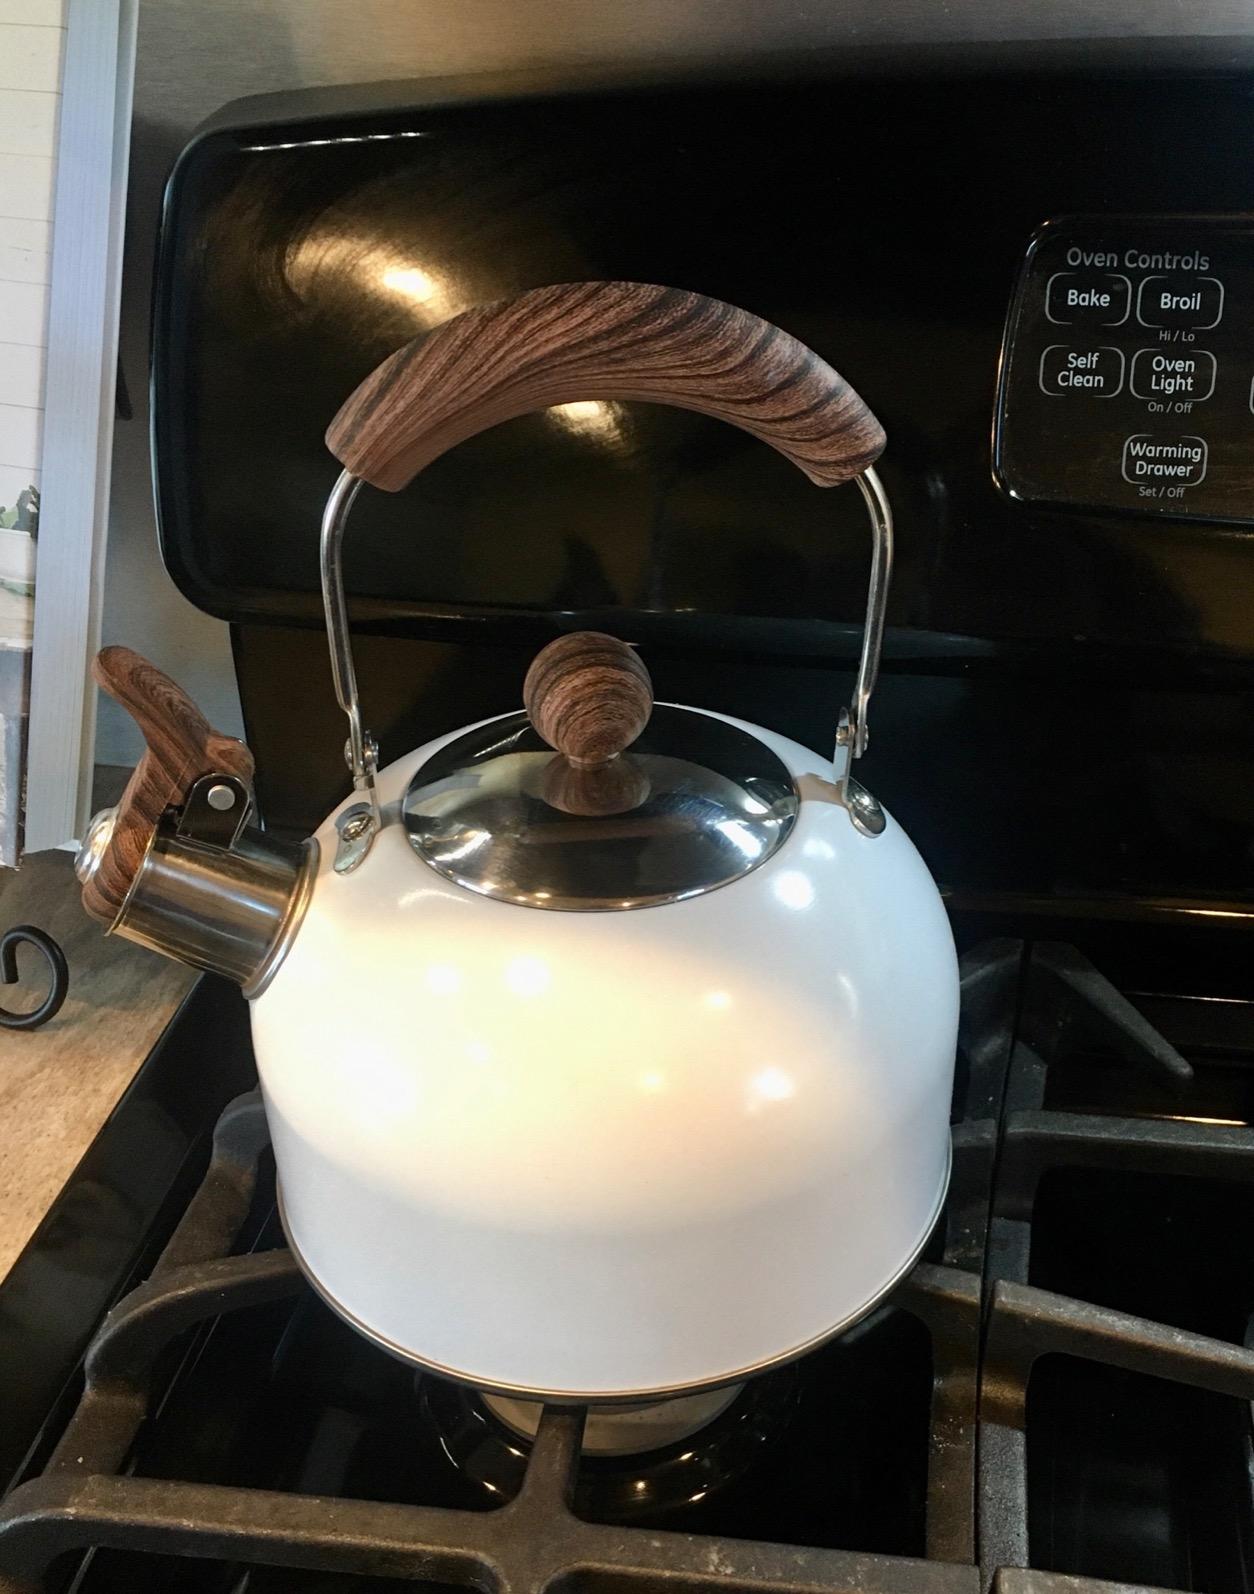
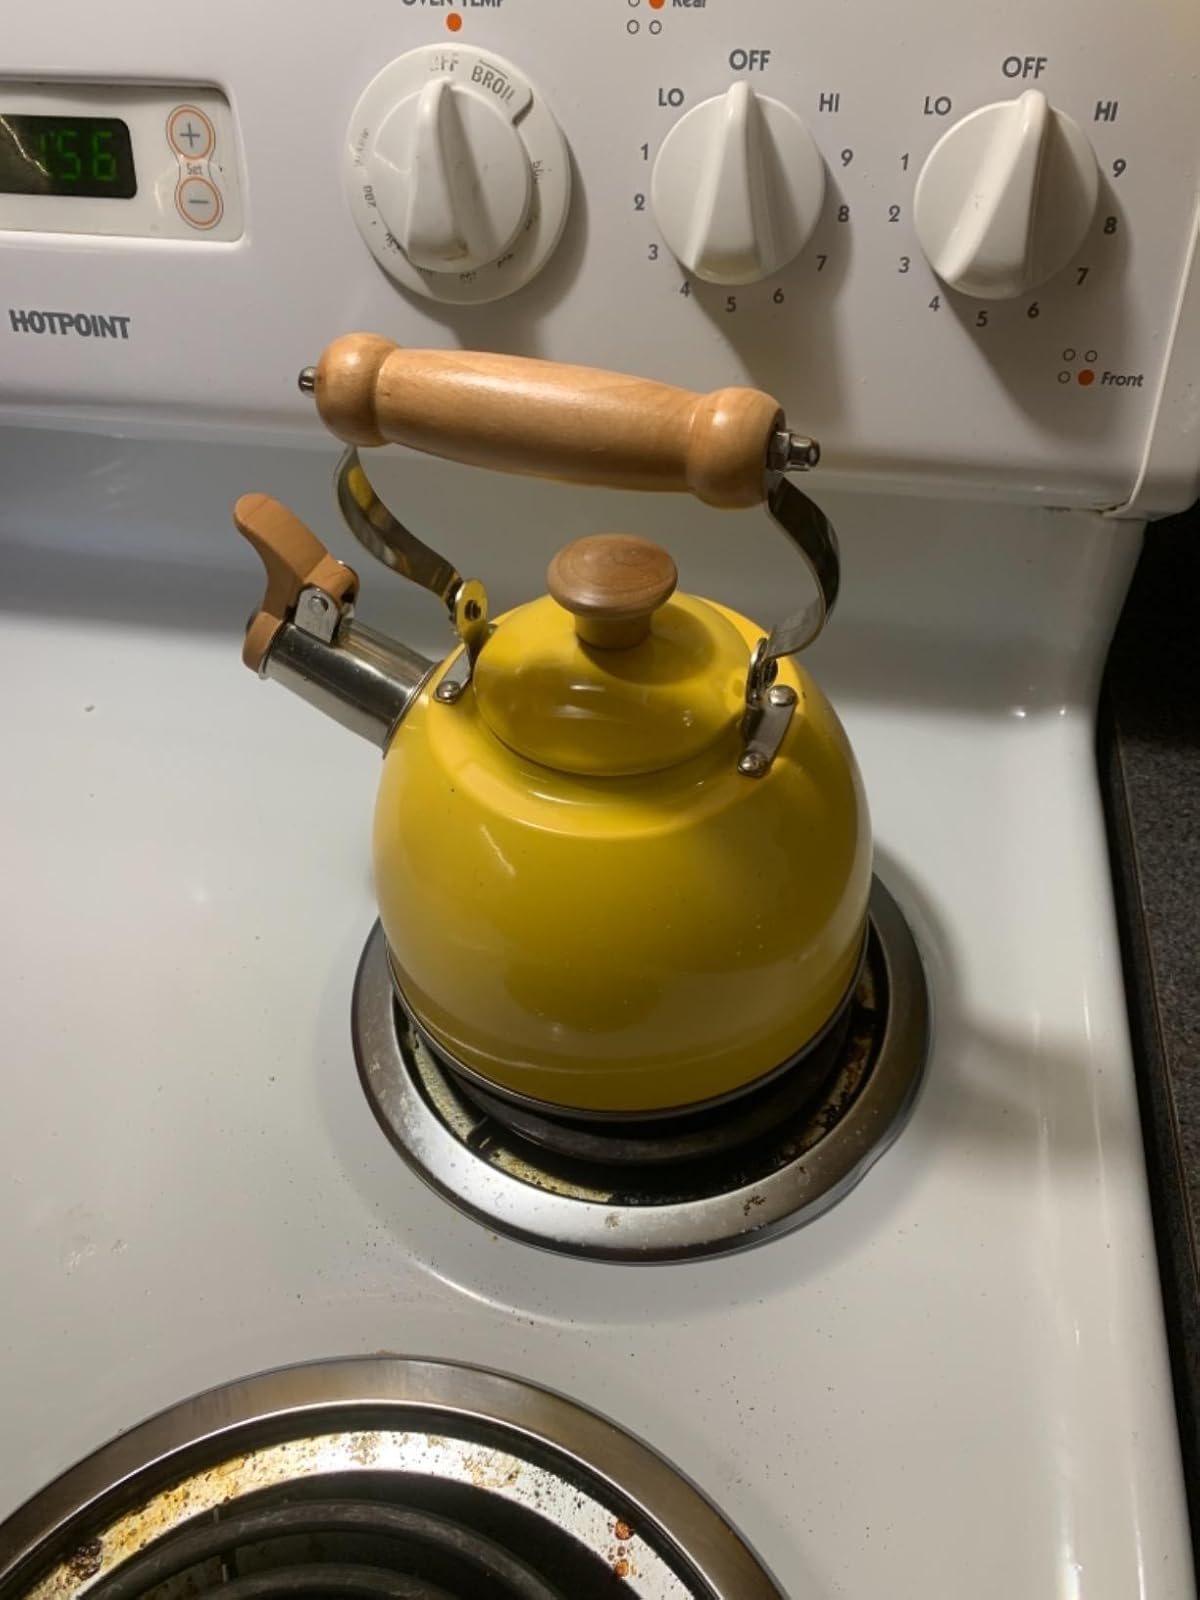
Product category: items_kettle
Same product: no